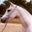
Label: horse